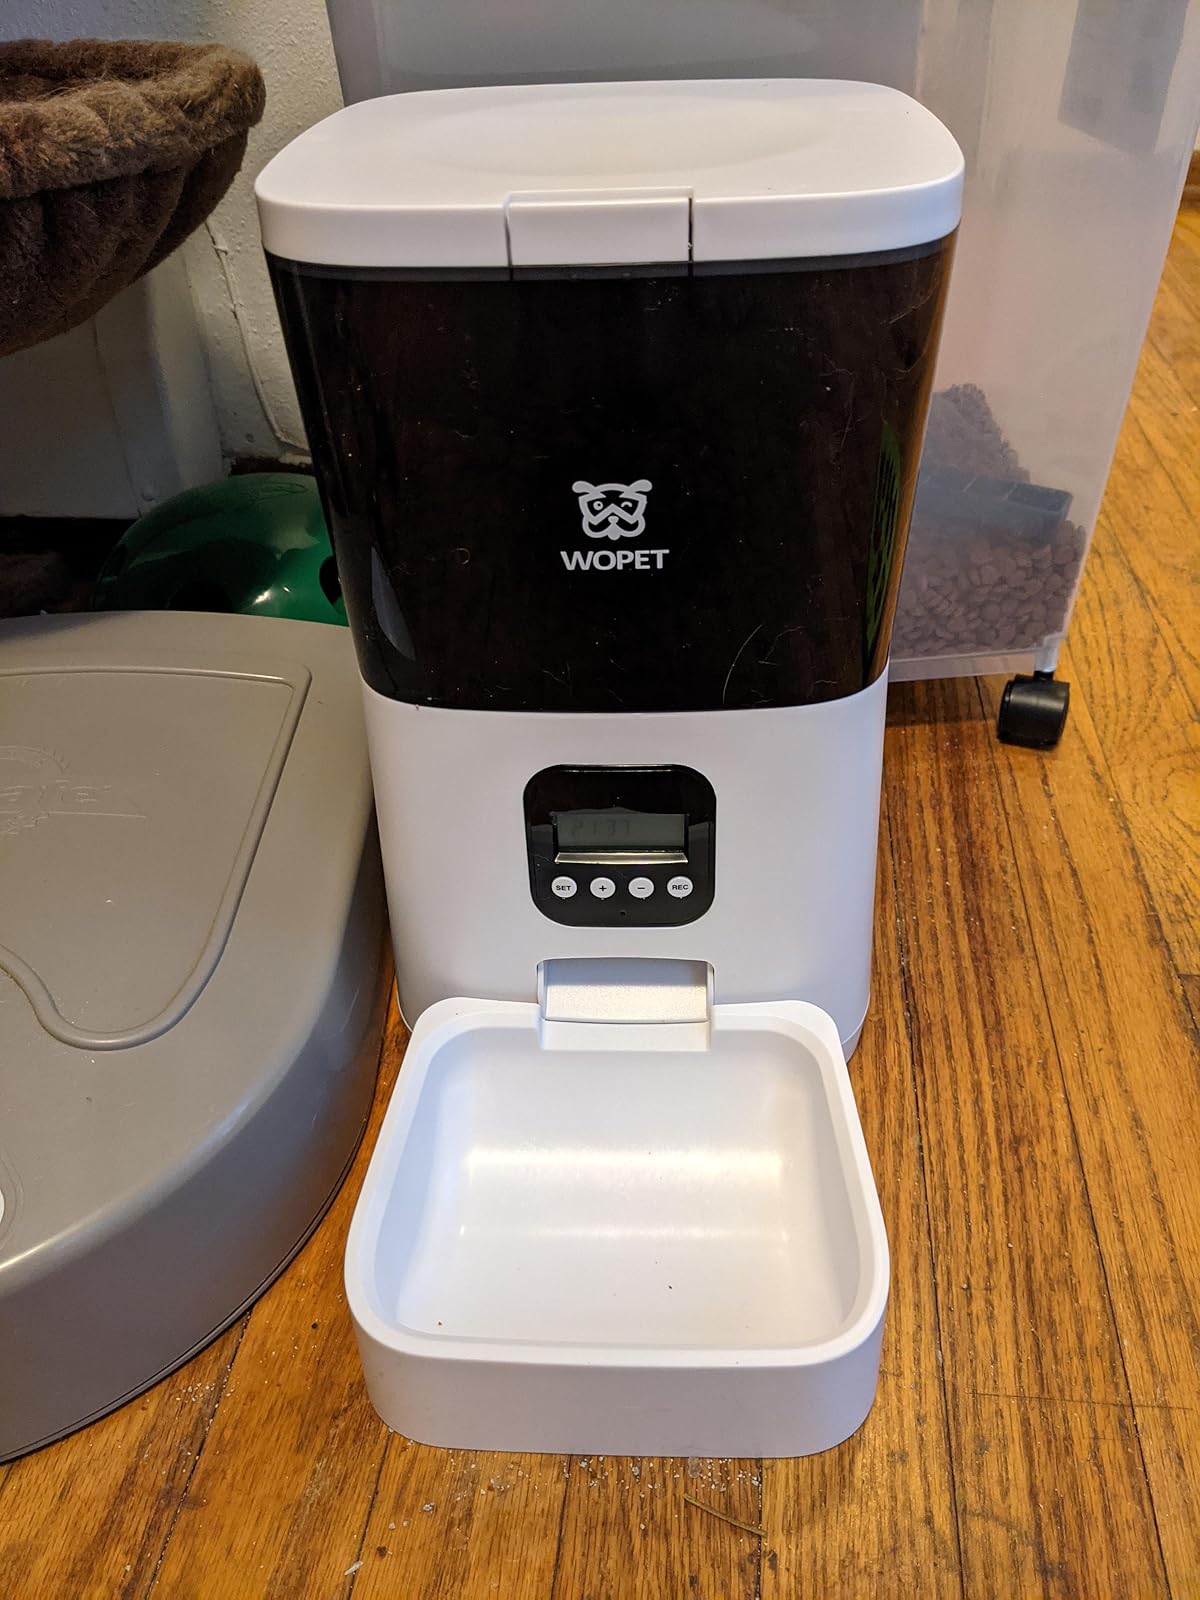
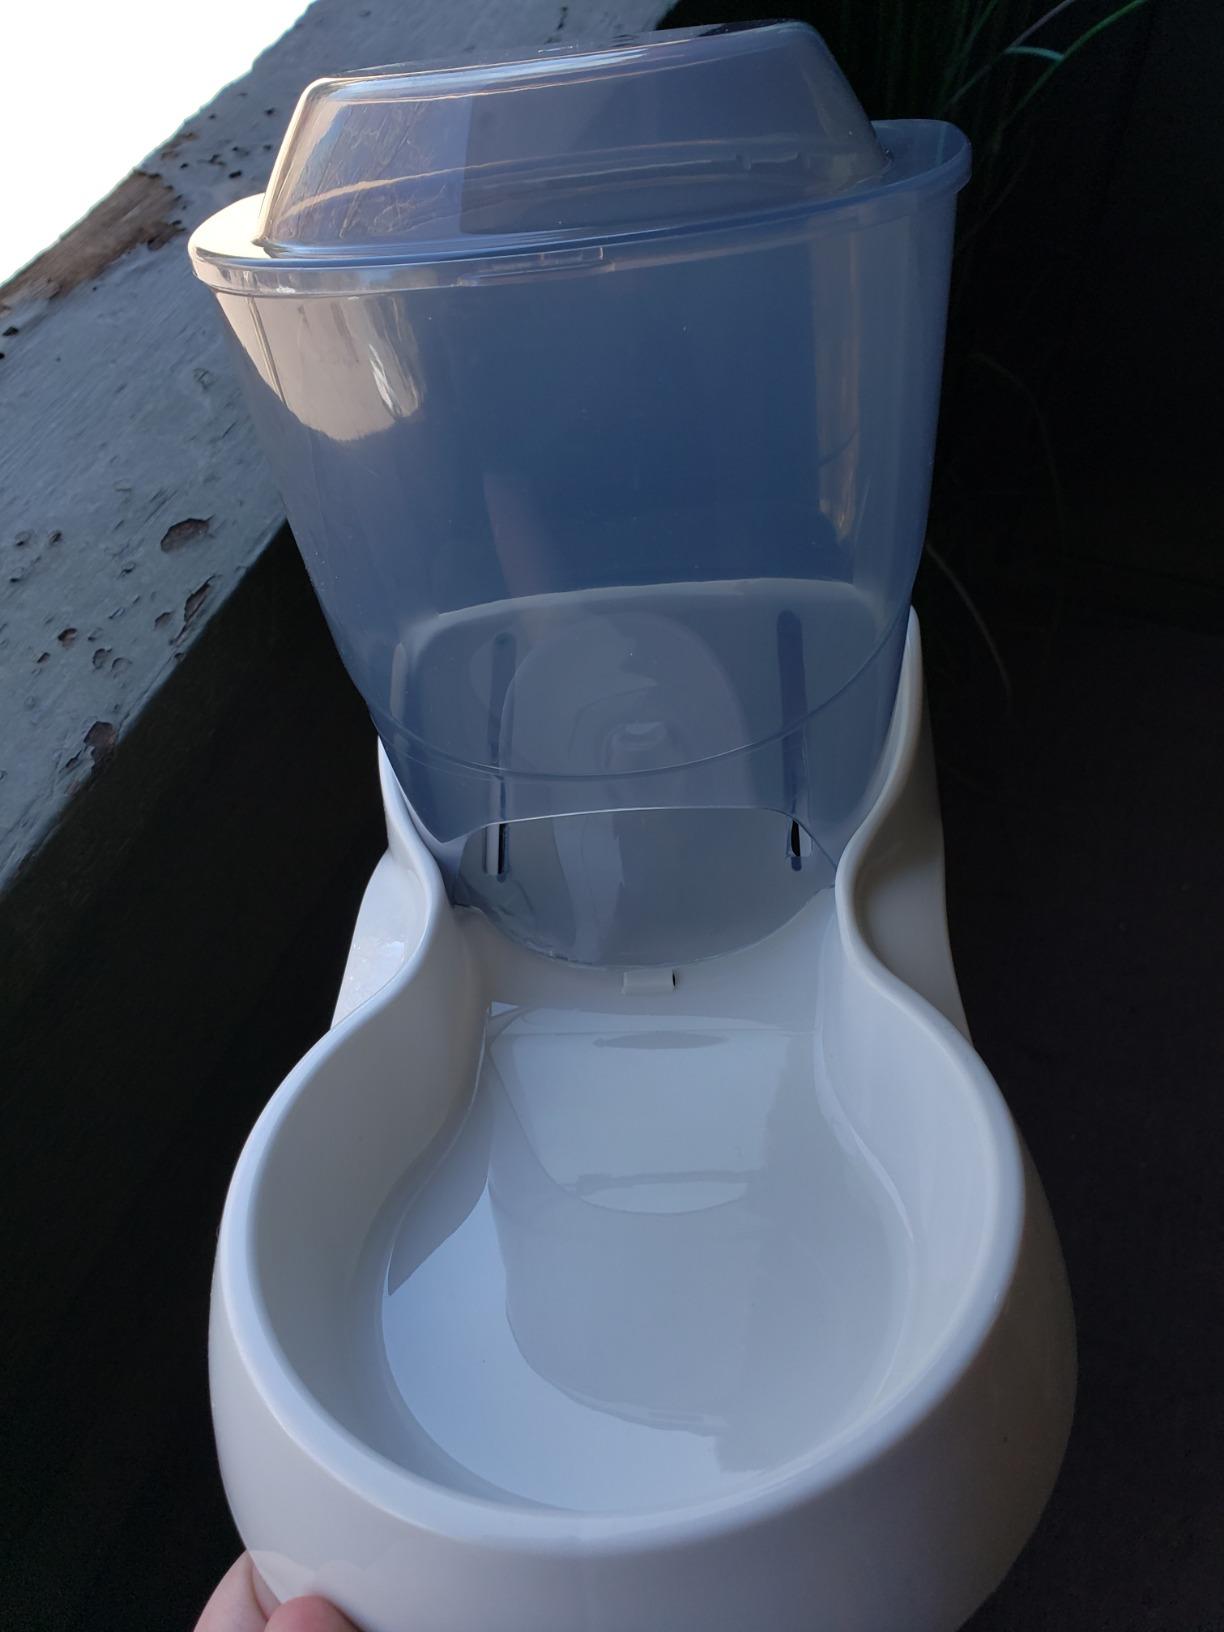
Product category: items_feeder
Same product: no